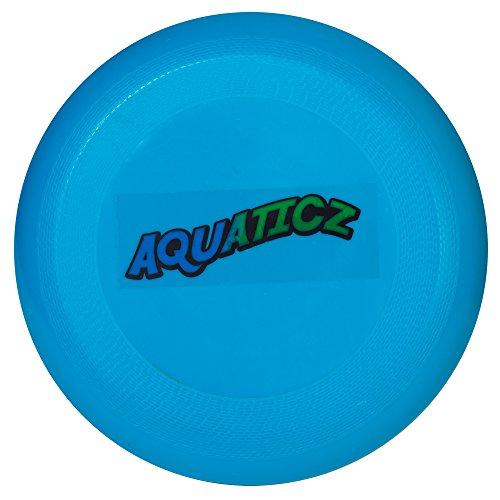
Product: Franklin Sports Aquaticz Target Twisters Water Pool Toy
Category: Toys & Games | Baby & Toddler Toys | Bath Toys
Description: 1 AQUATICZ flying disc.
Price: $39.18
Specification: ProductDimensions:15x15x20.5inches|ItemWeight:5pounds|ShippingWeight:5.5pounds(Viewshippingratesandpolicies)|DomesticShipping:ItemcanbeshippedwithinU.S.|InternationalShipping:ThisitemcanbeshippedtoselectcountriesoutsideoftheU.S.LearnMore|ASIN:B075ZK55Y2|Itemmodelnumber:52696|Manufacturerrecommendedage:8yearsandup